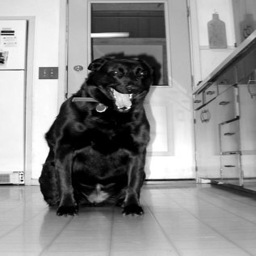
A dog with its mouth open sitting in a kitchen.
A black dog is sitting in a kitchen
A large dog sitting in front of a door in a kitchen.
A kitchen with a black sitting on the floor.
A black dog sits with its mouth open in a kitchen.